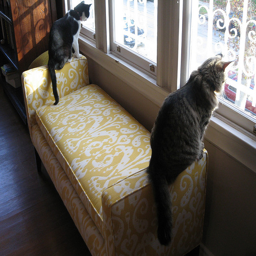
two cats sitting on a lounge chair arm looking out a window
Two cats sit on the arm of a couch looking outside.
Two cats sit on the arms of a sofa and look outside.
Two cats are sitting on a bench looking out the window.
two cats sitting on a couch looking out a window